Spaced Invaders

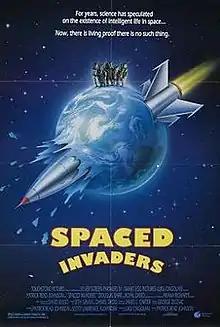
Theatrical release poster

Spaced Invaders is a 1990 American science fiction comedy directed by Patrick Read Johnson and starring Douglas Barr, Royal Dano, and Ariana Richards.